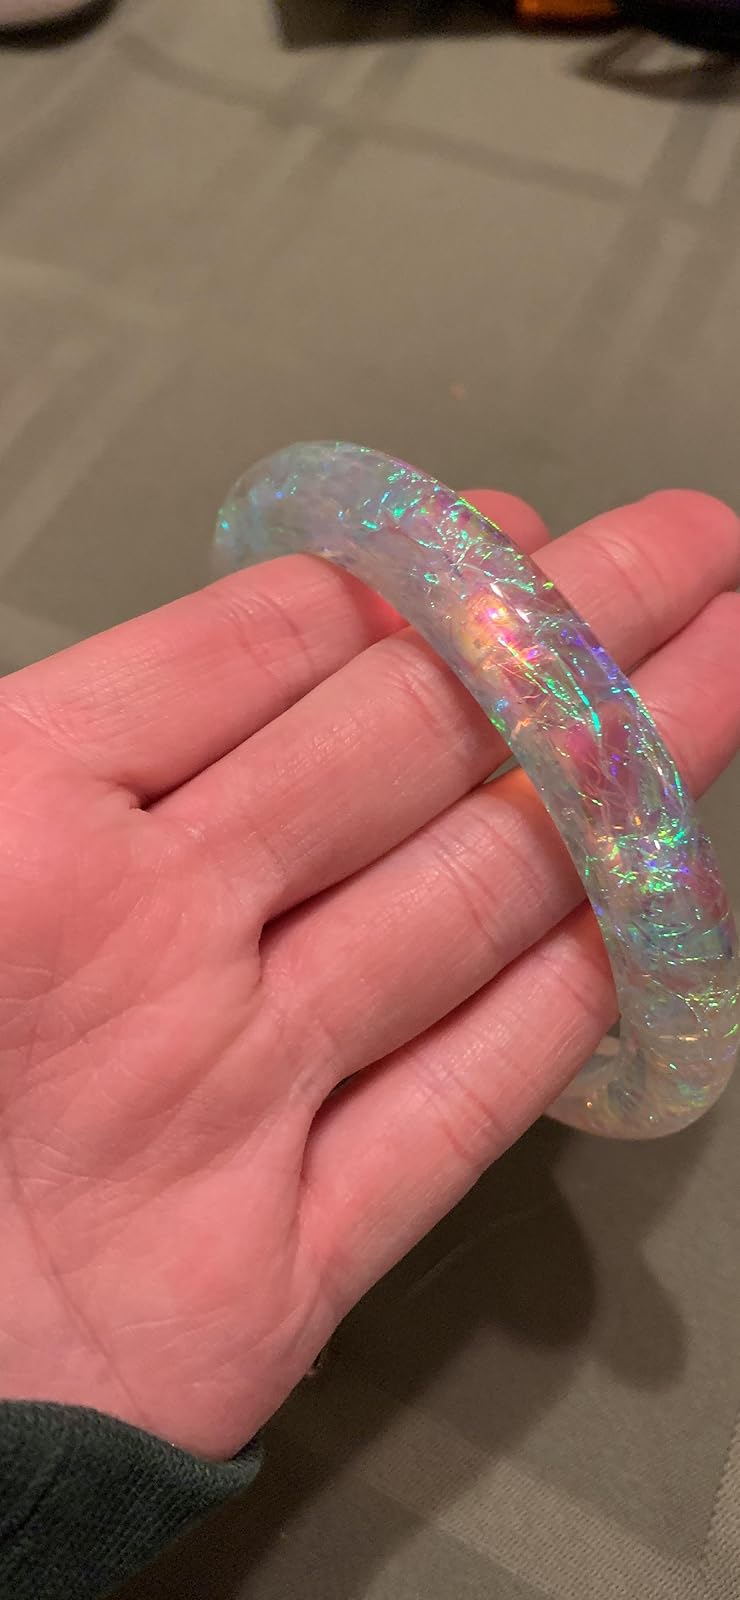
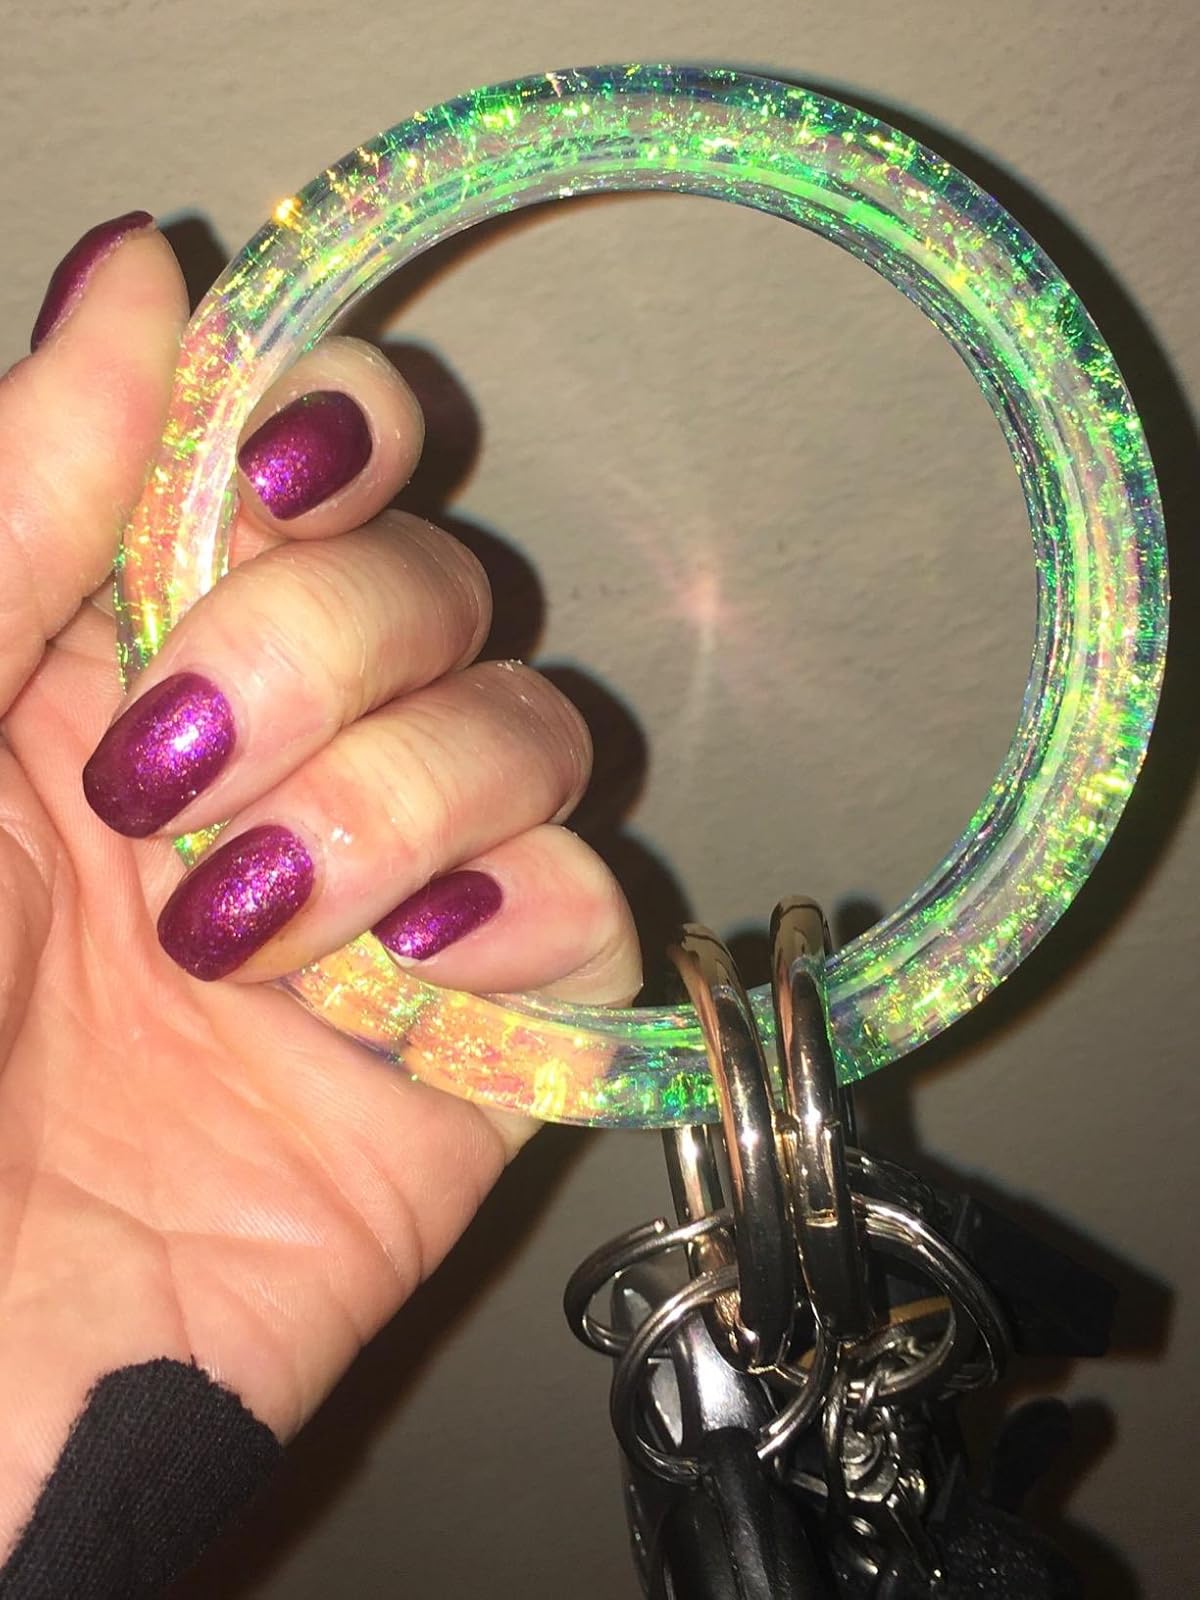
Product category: accessories_keychain
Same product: yes